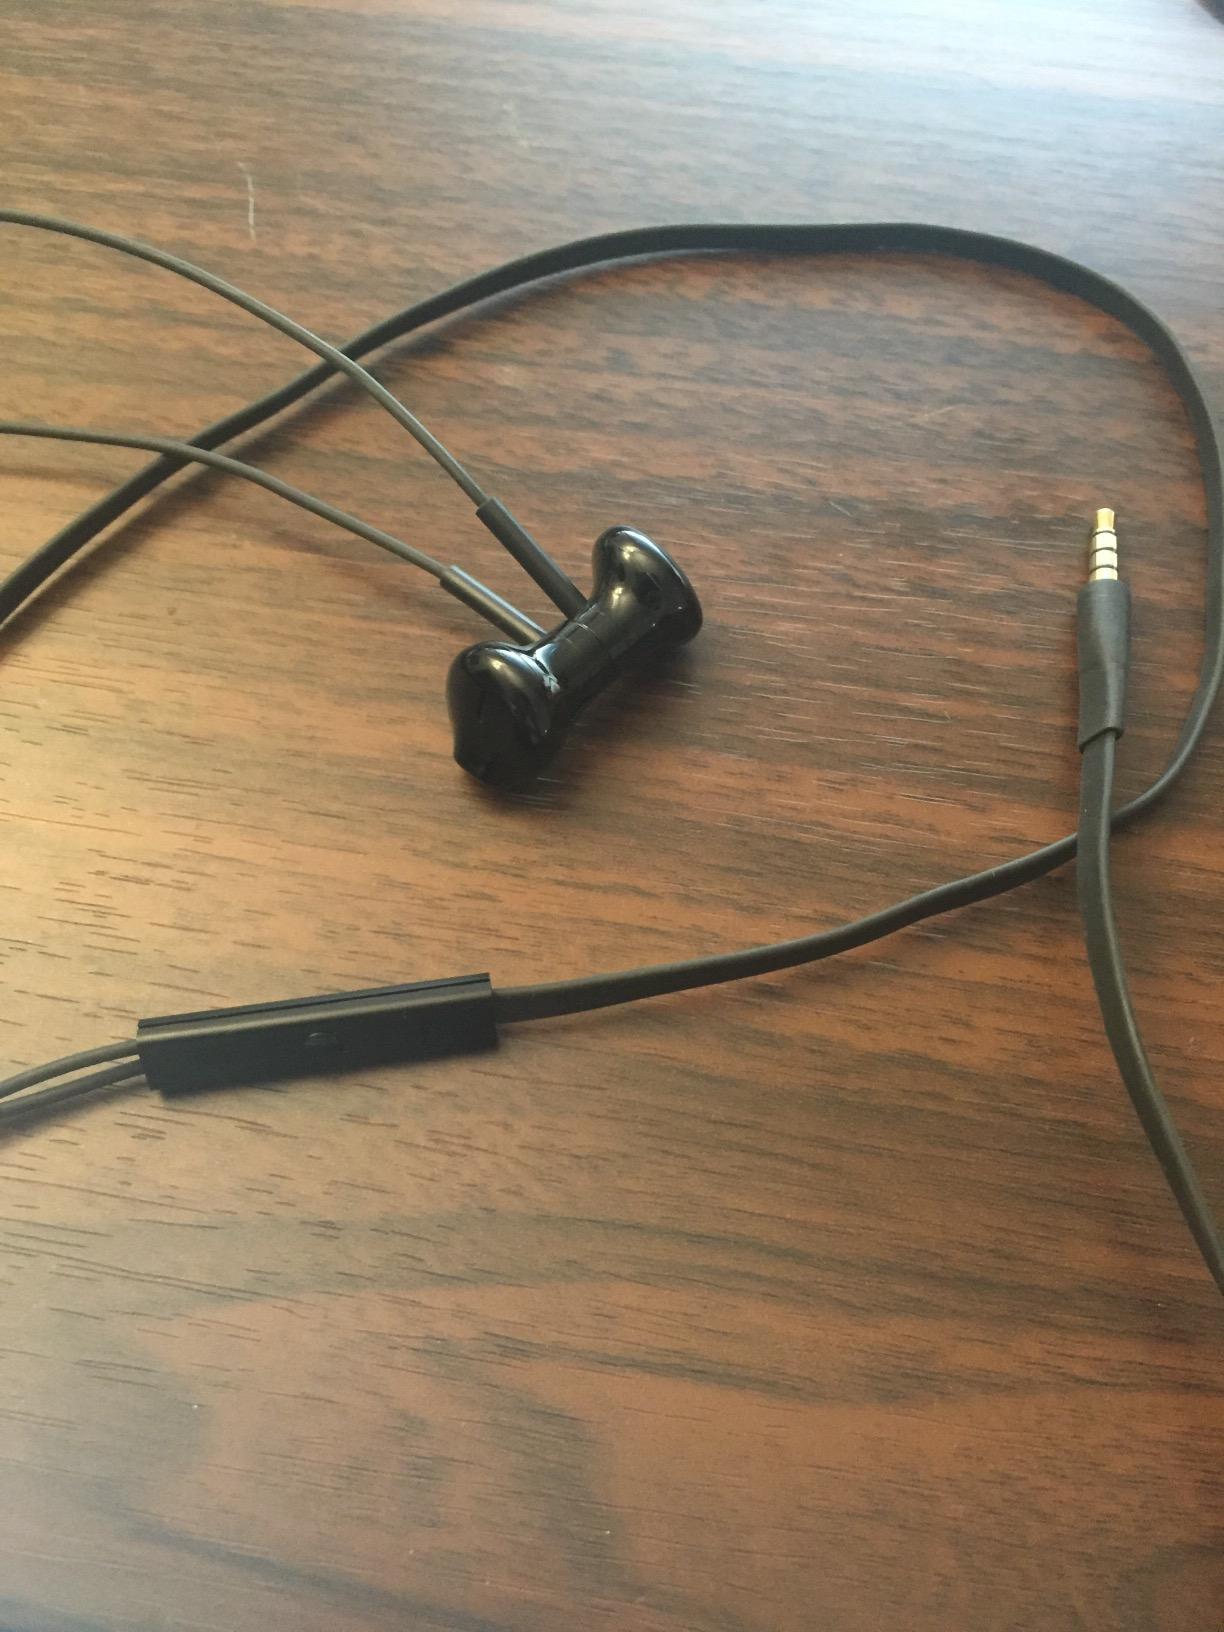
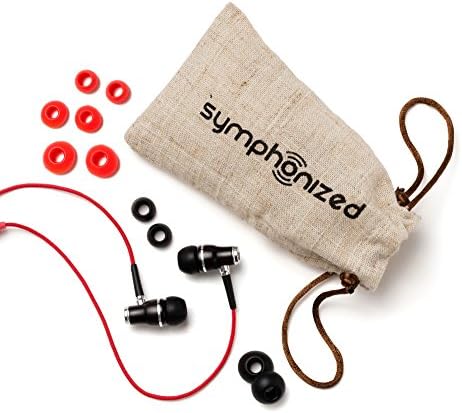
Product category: headphones
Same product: no